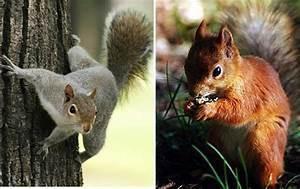
squirrel